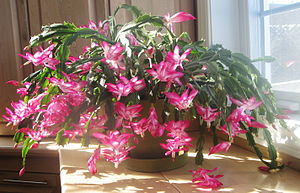
Bladkaktus
En julekaktus (schlumbergera) henregnes til bladkaktus
Bladkaktus er kaktus med tykke bladformede blade. Bladkaktus er ikke en taksonomisk gruppe.